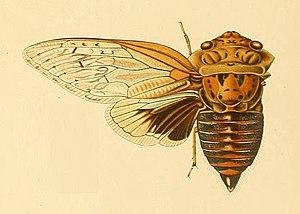
Yanga est un genre d'insectes hémiptères de la famille des Cicadidae et de la sous-famille des Cicadinae.